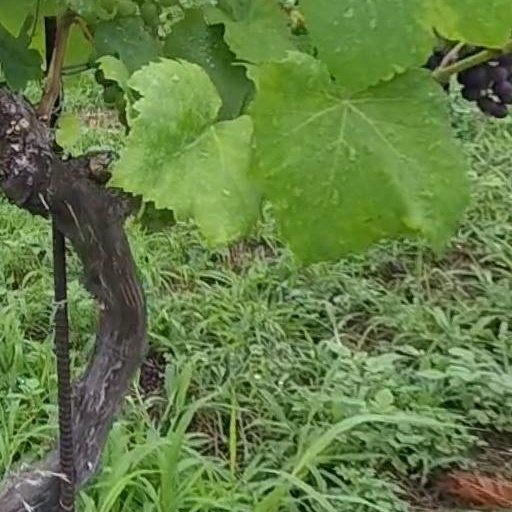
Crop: grape